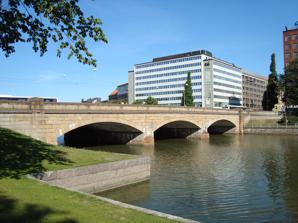
Building: Pitkäsilta
Country: Finland
Year built: 1912
Bridge in Helsinki Pitkäsilta Coordinates 60°10′35″N 24°57′00″E / 60.17639°N 24.95000°E / 60.17639; 24.95000 Carries cars, trams, bicycle, pedestrians Crosses Kaisaniemi Bay Locale Helsinki Characteristics Design Stone Total length 75 m (246 ft) History Opened 1912 Location The Pitkäsilta ( Finnish: [ˈpitkæˌsiltɑ] ; Swedish : Långa bron , lit. ' long bridge ' ) is a bridge in Helsinki , Finland , connecting the districts of Kruununhaka and Siltasaari . It was completed in 1912 by the design of the architect Runar Eklund . Pitkäsilta is one of the best known landmarks of Helsinki. The bridge's name comes from near the end of the 19th century, when the district of Siltasaari was still an island. Two bridges led to the island, and bridge in the spot of the current Pitkäsilta was longer. History The first wooden bridge across the Kaisaniemi Bay was opened 1651, followed by three other wooden ones until the present stone bridge was built in 1910–1912. Pitkäsilta was damaged in the 1918 Finnish Civil War Battle of Helsinki as well as in the air raids of World War II . Some of the marks are still visible. National symbolism The Pitkäsilta connects Helsinki downtown to the once working-class districts of Siltasaari, Kallio and Hakaniemi . Most of the trade union and leftist party headquarters were also located around the northern end of the bridge. For several decades, the Pitkäsilta was considered as a divider and a symbol of the gap between the left and right. In the Finnish political jargon, the compromises between these factions are still sometimes referred as ″crossing the Pitkäsilta″ ( Finnish : Pitkäsillan ylittäminen ). References Wikimedia Commons has media related to Pitkäsilta . ^ a b "Millä päivämäärällä tänä vuonna 100-vuotta täyttävä Pitkäsilta avattiin..." (in Finnish). Helsinki City Library. 11 April 2012 . ^ "Järkähtämätön Pitkäsilta" (in Finnish). Helsigin Sanomat. 26 August 2012 . This article about a Finnish building or structure is a stub . You can help Wikipedia by expanding it . v t e